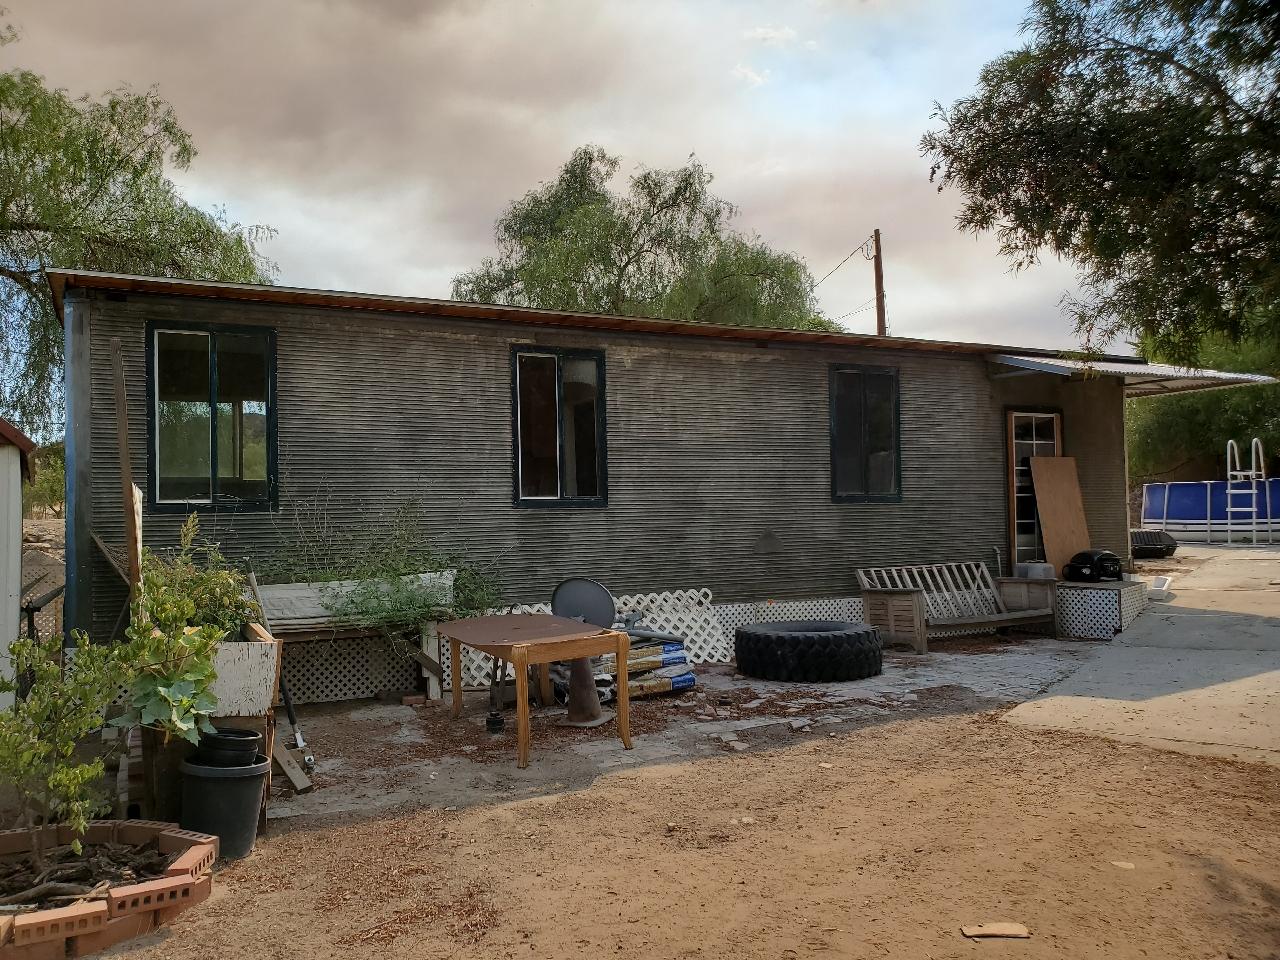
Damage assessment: no_damage